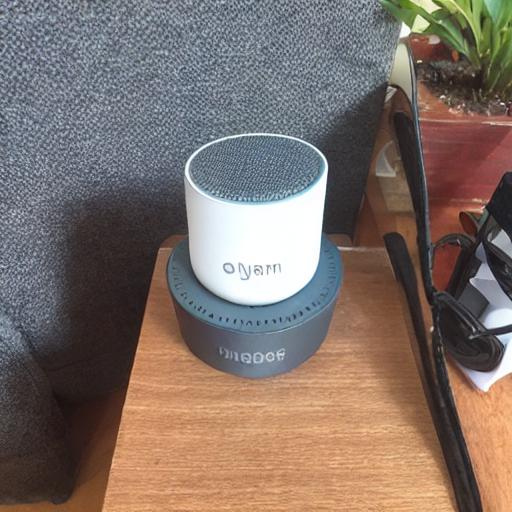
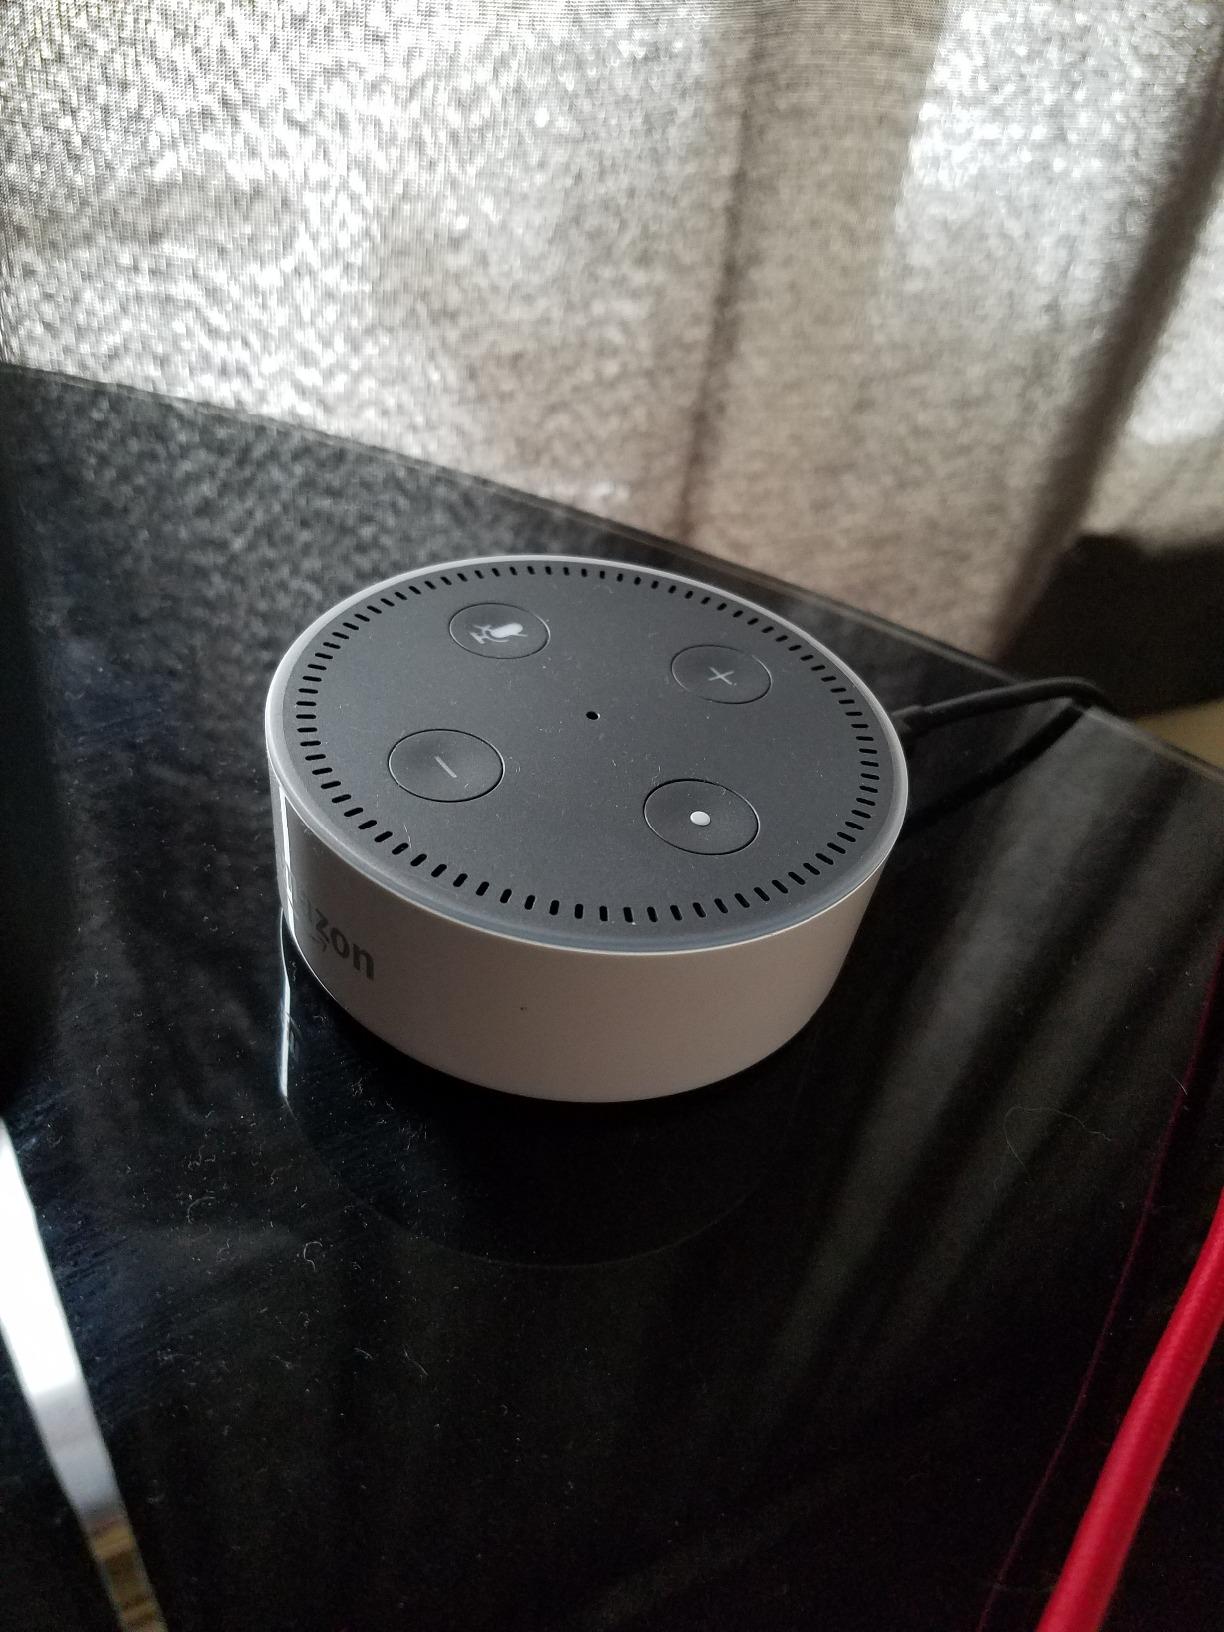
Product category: speaker
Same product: no